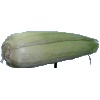
Label: Corn Husk 1